James Clay Rice

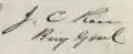
Signature of Brig. Gen. James Clay Rice on an 1864 letter to New York Governor Horatio Seymour

When the Civil War broke out, Rice enlisted on 28 May 1861 in the 39th New York Infantry Regiment, quickly becoming a captain of Company B and engaging at the First Battle of Bull Run. Rice was mustered out of the 39th New York Volunteer Infantry Regiment on 12 Sep 1861. The next day Rice became lieutenant colonel of the newly formed 44th New York Volunteer Infantry Regiment (also known as People's Ellsworth Regiment). He fought in the Peninsula Campaign and on July 4, 1862, became colonel of the regiment. At the Second Battle of Bull Run, Colonel Rice temporarily took command of the 3rd Brigade, 1st Division, V Corps when its commander, Daniel Butterfield, took command of the consolidated 1st and 2nd Brigades and other ranking officers were wounded on the second day of battle. Rice returned to command of the 44th New York and led it at the battles of Fredericksburg and Chancellorsville. At the Battle of Gettysburg, Rice and his regiment were sent to the defense of Little Round Top. During the fighting, brigade commander Colonel Strong Vincent was mortally wounded and Rice once again assumed command of the 3rd Brigade, 1st Division, V Corps and led it for the remainder of the battle. For his service at Gettysburg, Rice was promoted to brigadier general of volunteers on August 17, 1863. In March 1864, General Rice was in command of the 2nd Brigade, 4th Division, V Corps which he led into action at the Battle of the Wilderness. Rice was mortally wounded two months later at the Battle of Spotsylvania Court House. As he lay dying he muttered the words "turn me over that I may die with my face to the enemy." He died on the Spotsylvania battlefield on May 10, 1864. He was buried at Albany Rural Cemetery, Menands, New York, in section 42, plot 11.